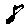
Label: 8